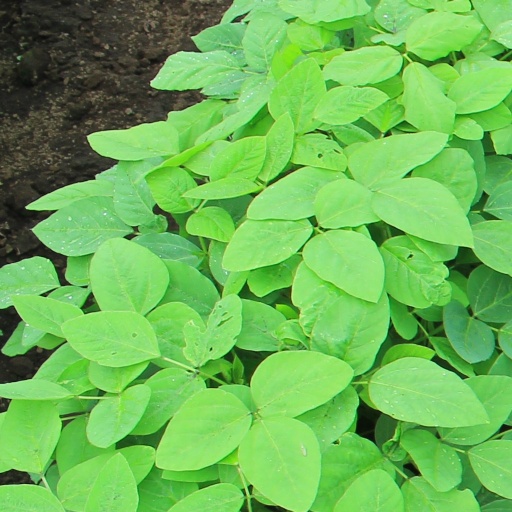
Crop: soybean